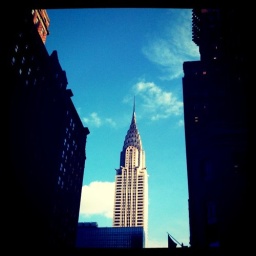
Chrysler is beautiful in blue sky